Carlos Leeb

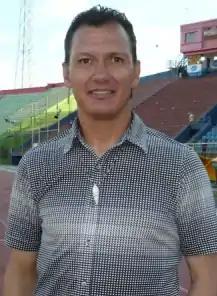
Leeb in 2013

Carlos Fabián Leeb (born 18 July 1968, in Buenos Aires) is an Argentine former football striker and a current manager. He is the son of Luis Félix Leeb, a professional footballer who played over 300 games in Argentine football.